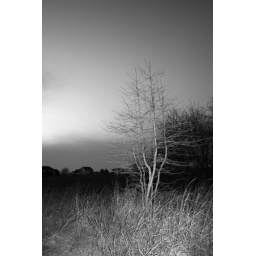
A tree standing by itself in the field by the lake. I thought it would make for a nice spooky-esque photo.